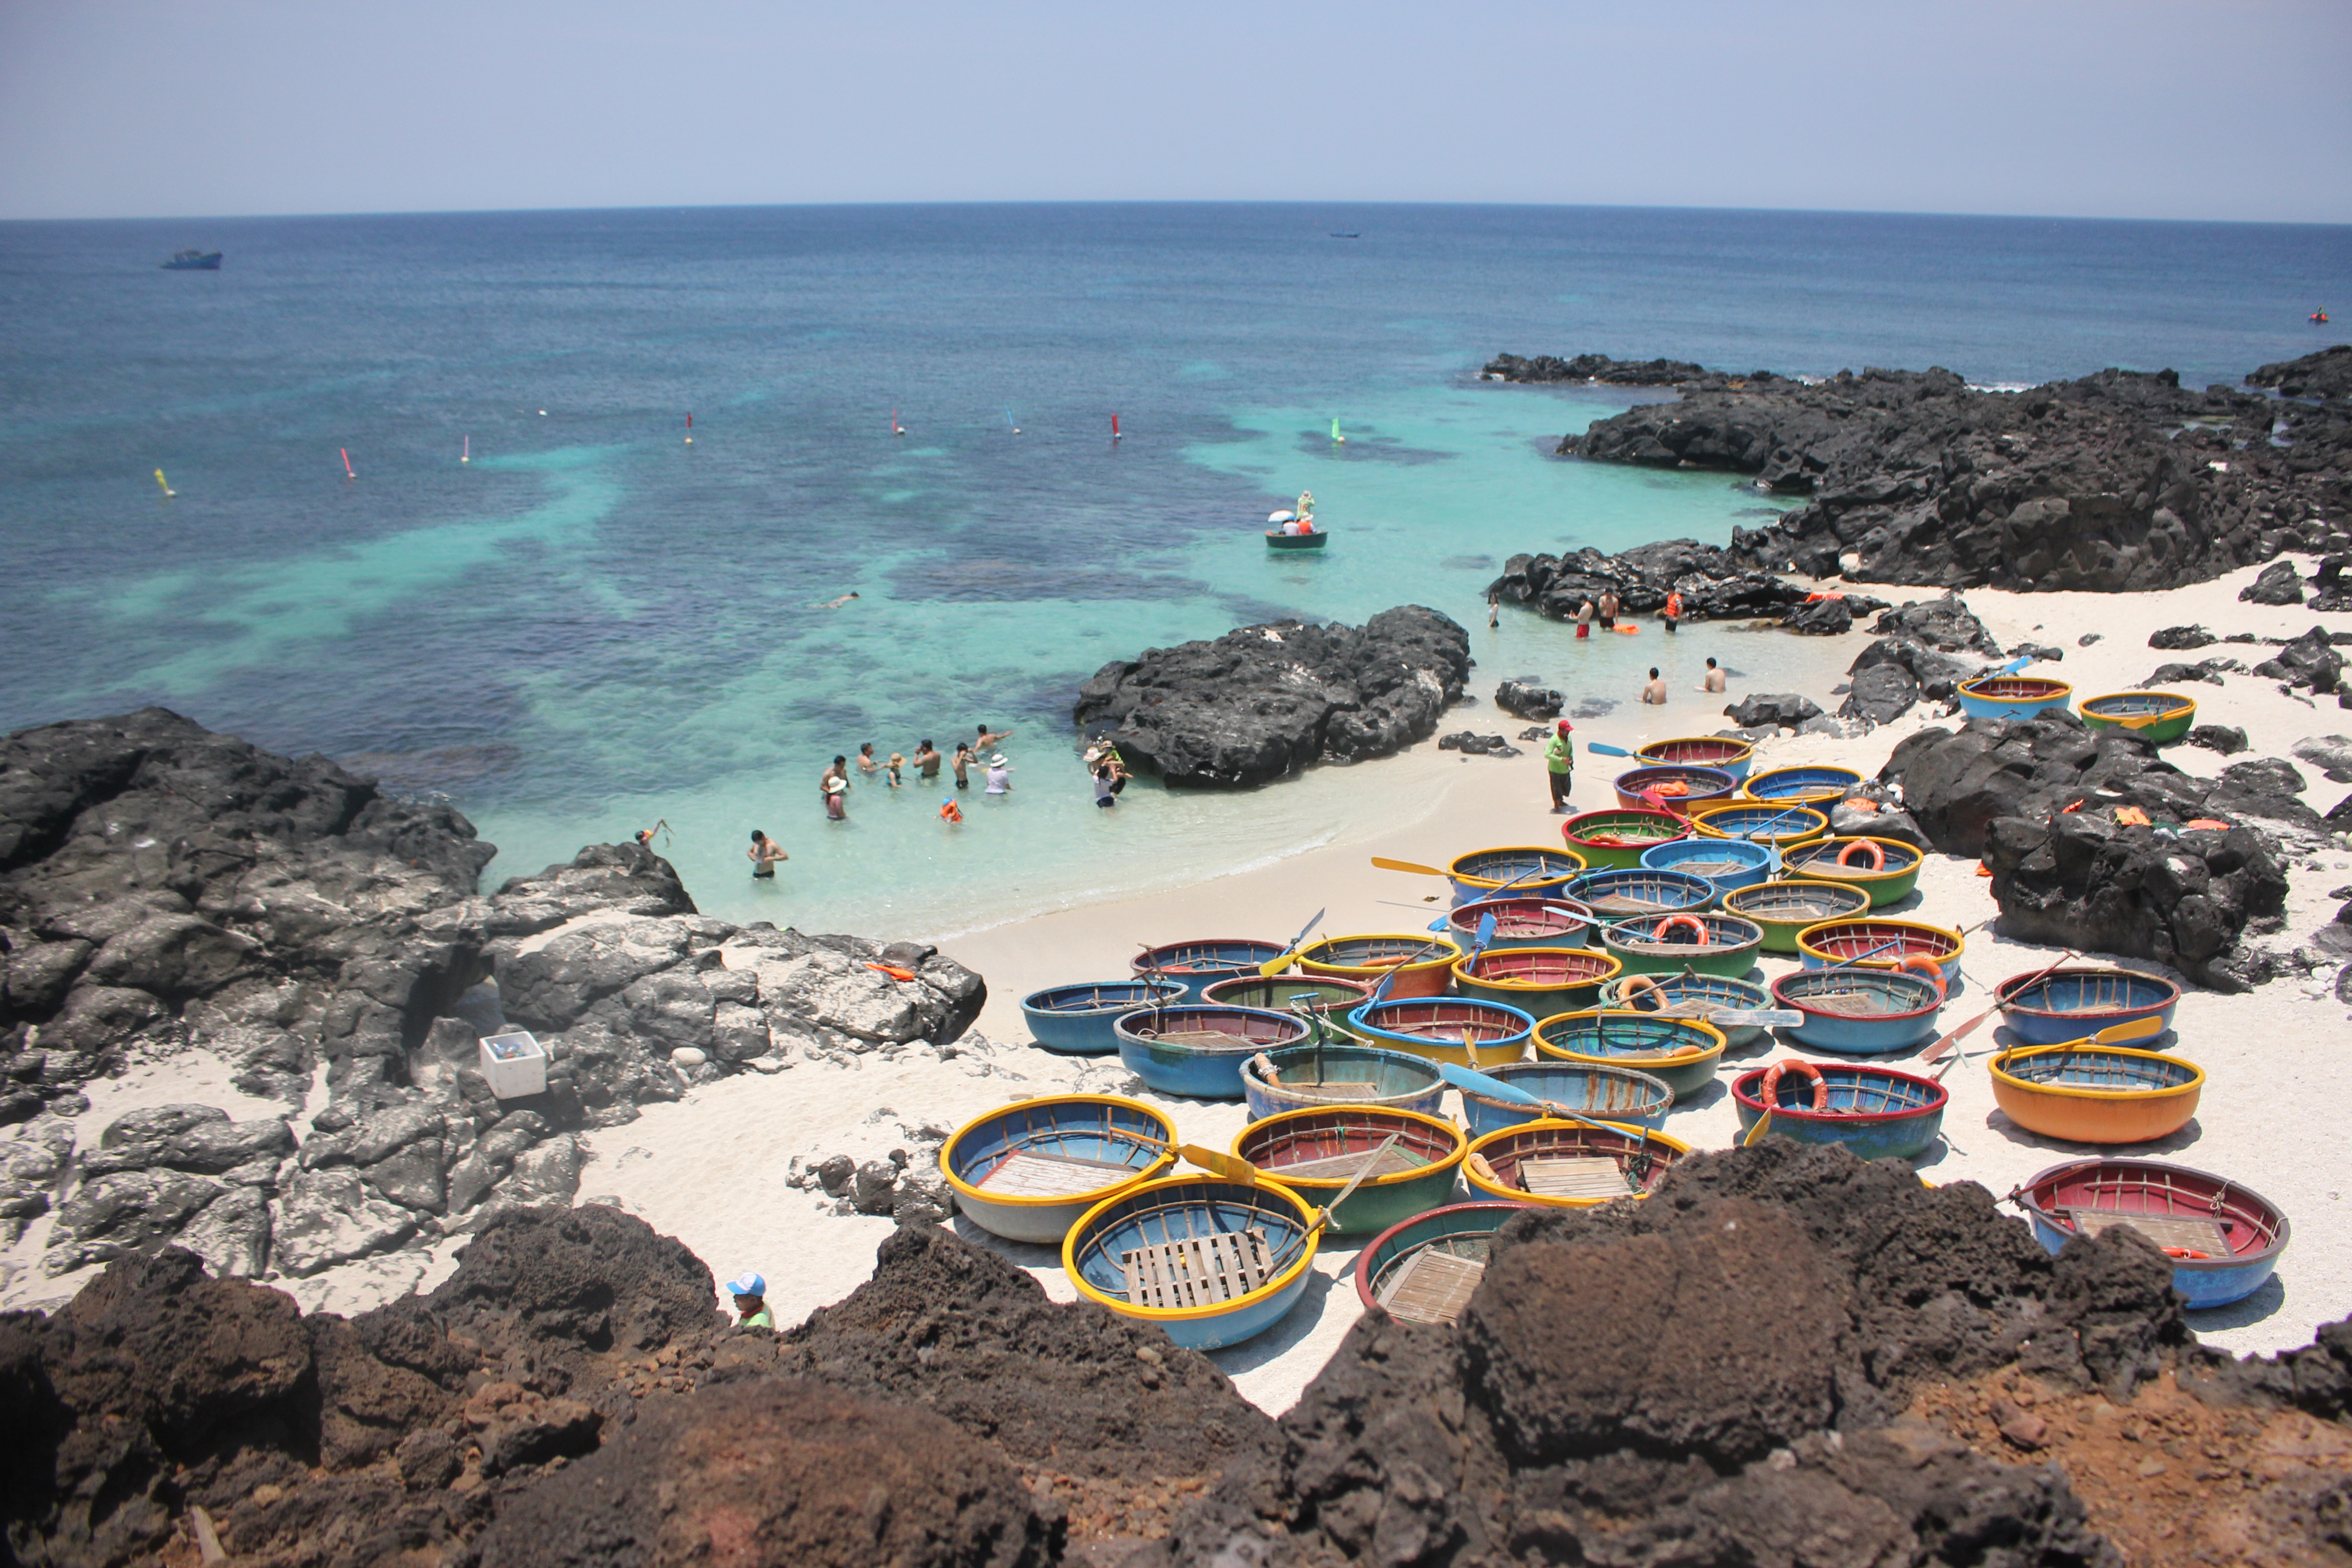
user: text: Những chiếc thuyền thúng đầy màu sắc trong ảnh thường được dùng để làm gì ở Việt Nam?
assistant: text: Những chiếc thuyền thúng này thường được ngư dân Việt Nam dùng để đánh bắt cá, vận chuyển ngư cụ, hoặc chở khách du lịch tham quan gần bờ ở các vùng biển miền Trung.

user: text: Bãi biển có nhiều đá đen trong ảnh thường là đặc điểm của loại bờ biển nào ở Việt Nam?
assistant: text: Bãi biển có nhiều đá đen núi lửa như trong ảnh là đặc trưng của bờ biển đảo Lý Sơn (Quảng Ngãi) – nơi hình thành từ dung nham núi lửa cổ, tạo nên các bãi đá đen tự nhiên rất đặc sắc.

user: text: Ngoài việc tắm biển, những hoạt động giải trí nào khác có thể được thực hiện với các thuyền thúng và phao màu sắc trong bãi biển này?
assistant: text: Ngoài tắm biển, du khách có thể: Đi thuyền thúng để khám phá bờ biển, rạn san hô gần bờ, Lặn ngắm san hô và sinh vật biển, Chụp ảnh check-in với thuyền thúng và đá núi lửa, Tham gia tour trải nghiệm đánh bắt cá hoặc chèo thuyền thúng cùng ngư dân.